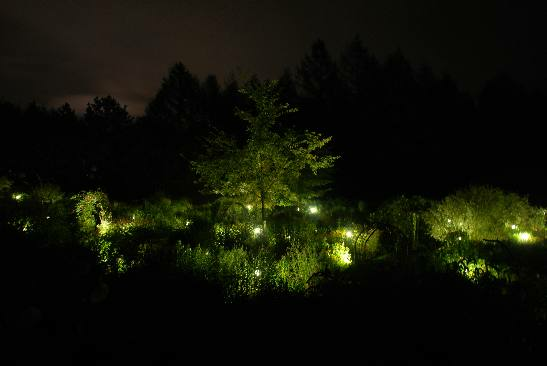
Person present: No